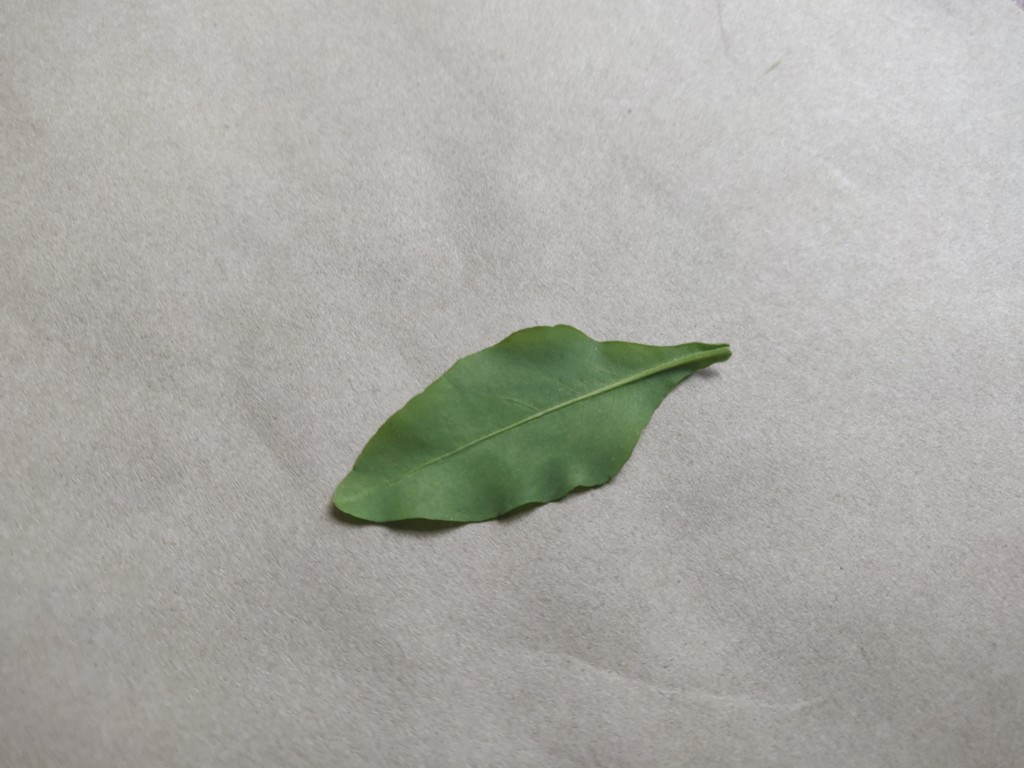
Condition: Healthy
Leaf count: single
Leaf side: back